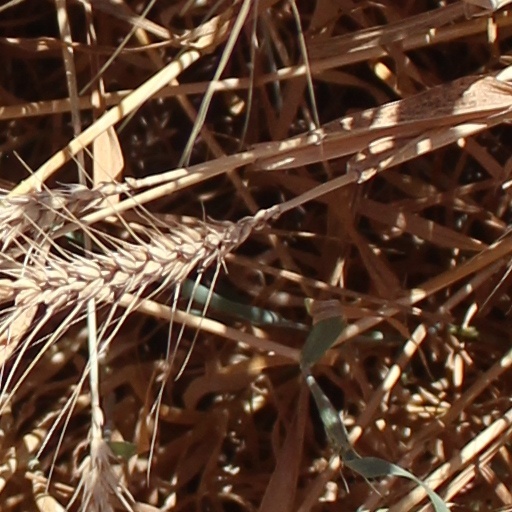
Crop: wheat